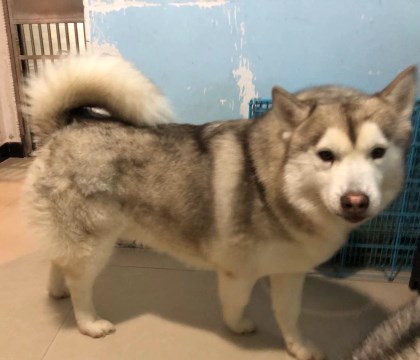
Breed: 1160-n000003-Siberian_husky